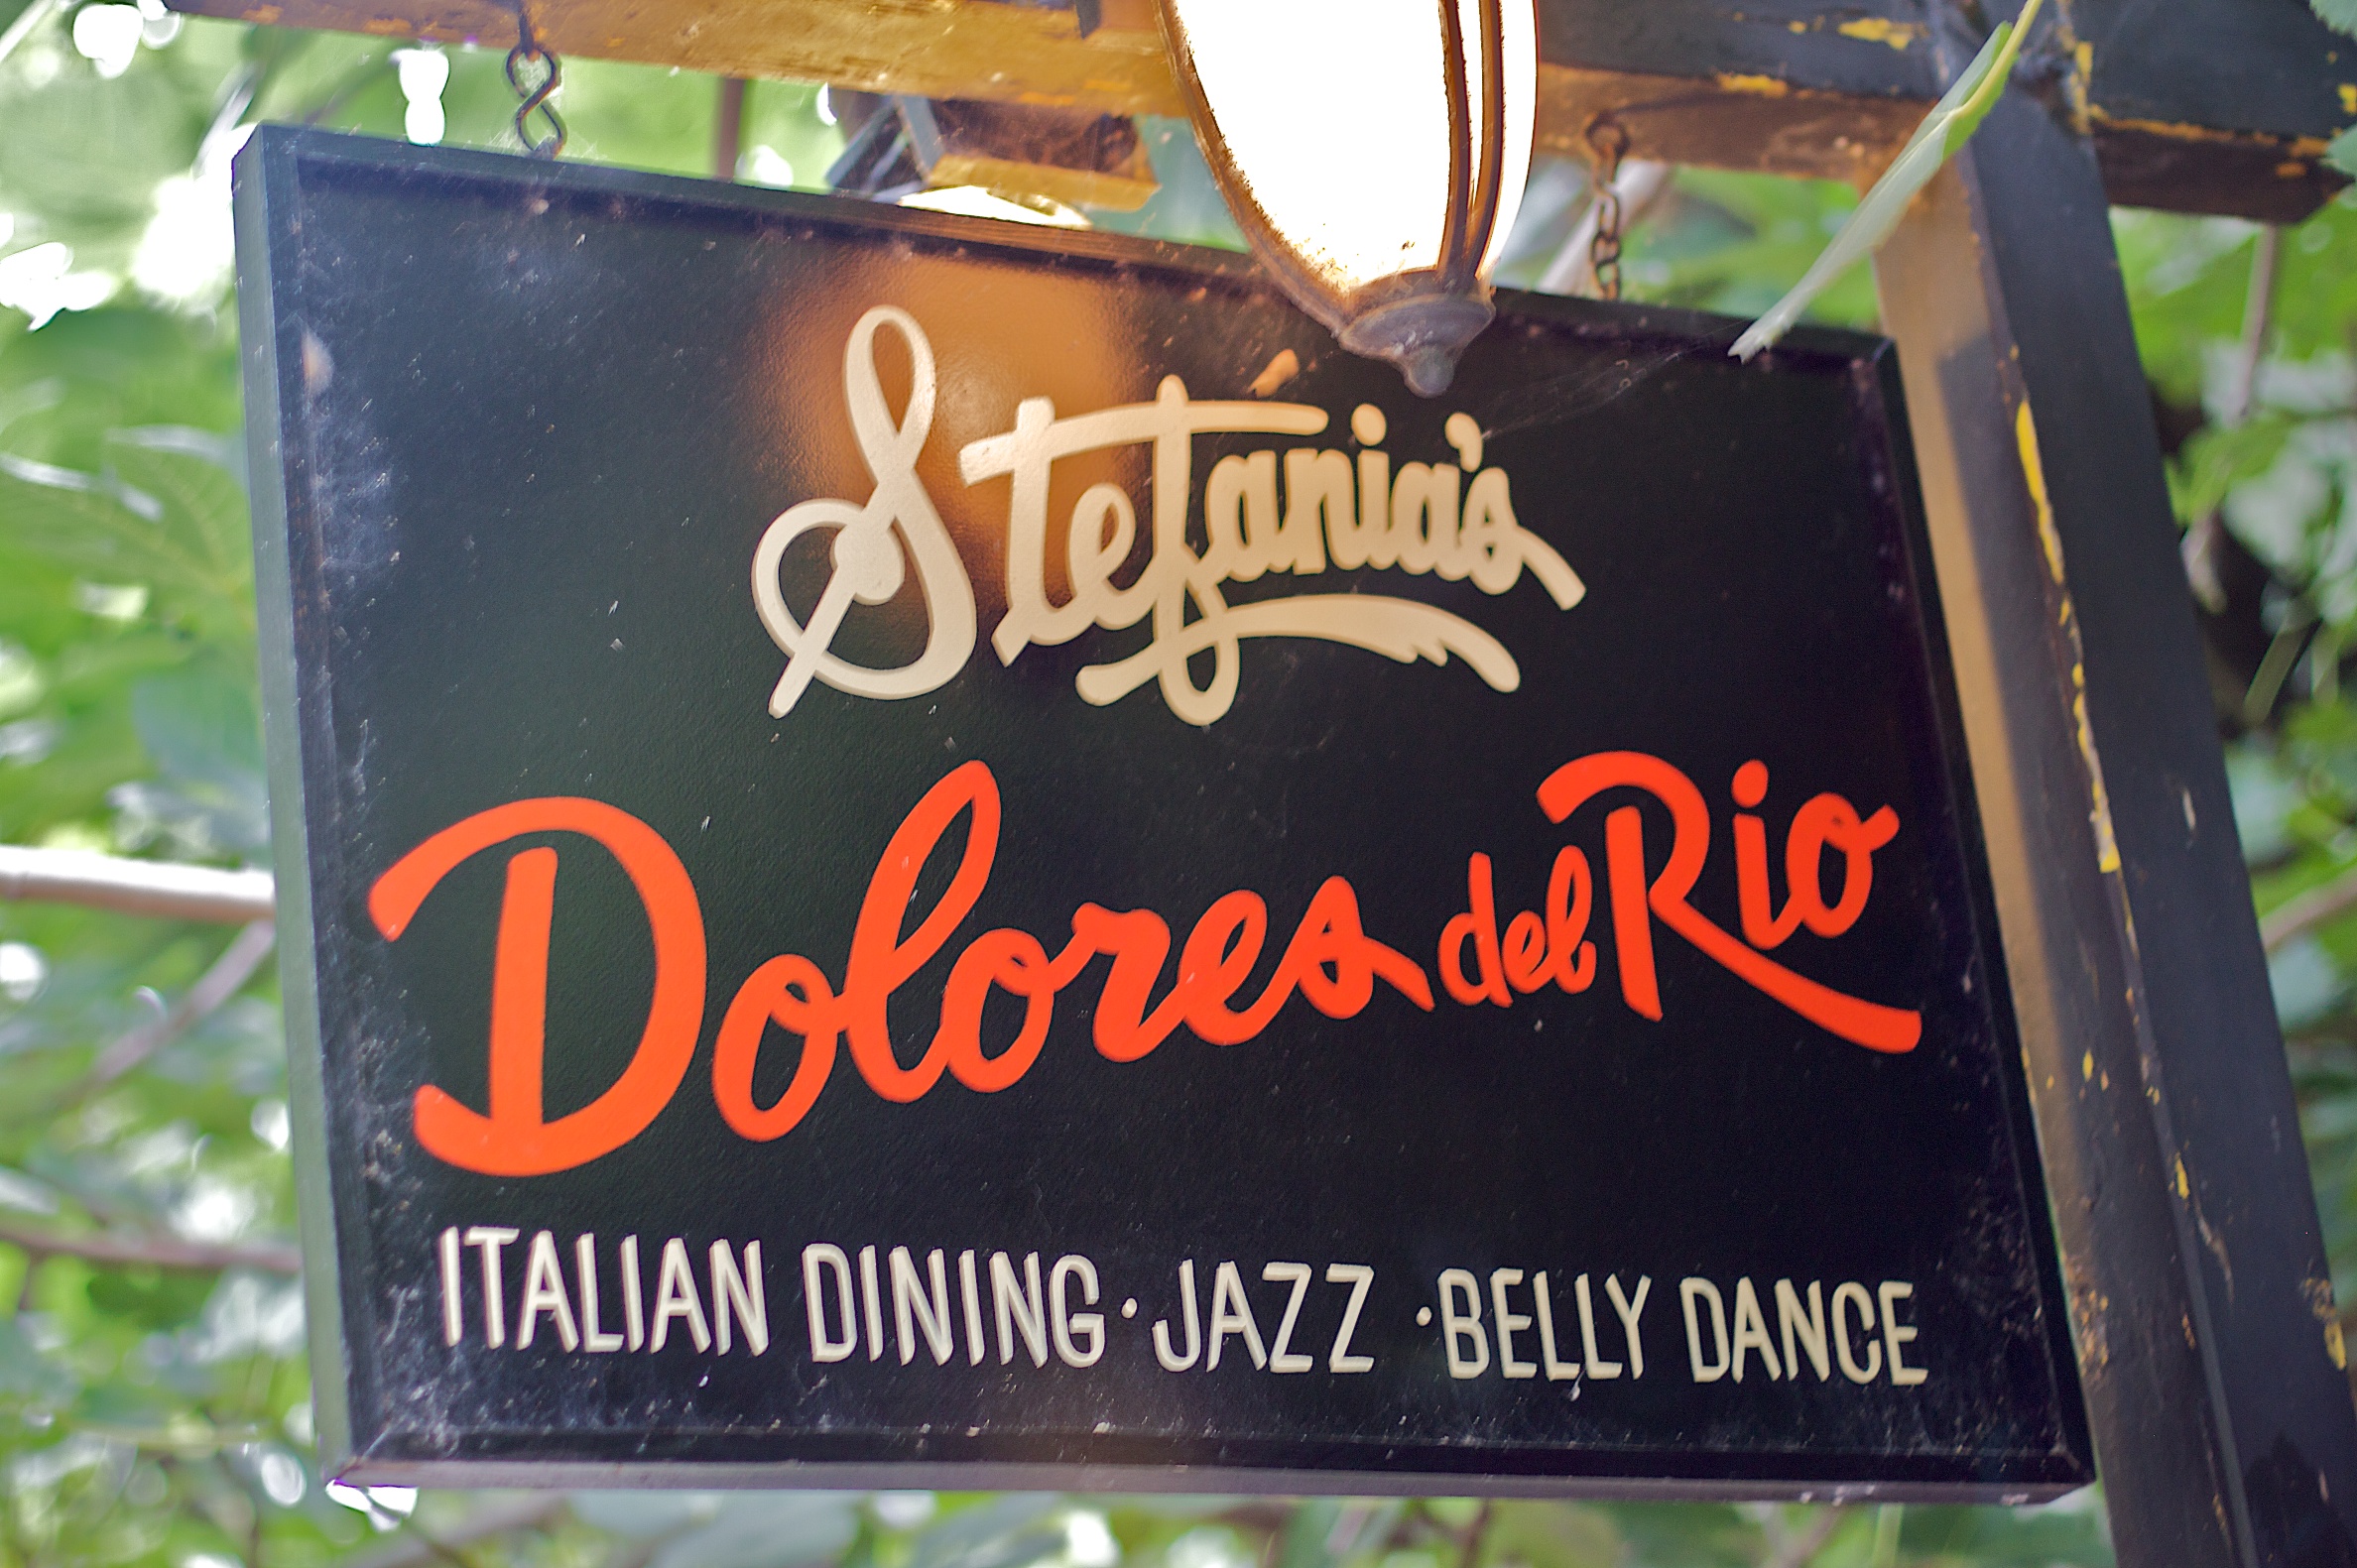
advertising, sign, signage